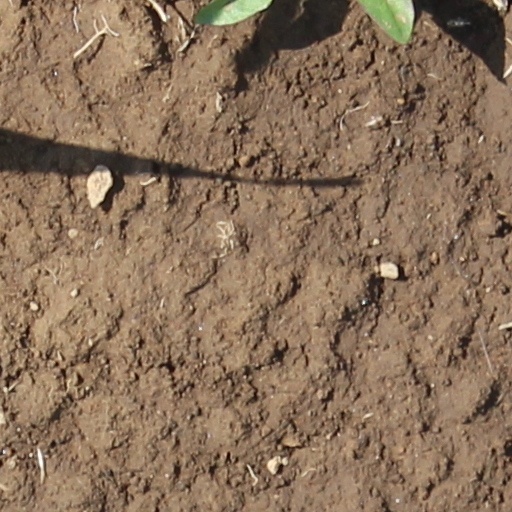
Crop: wheat